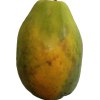
Label: papaya